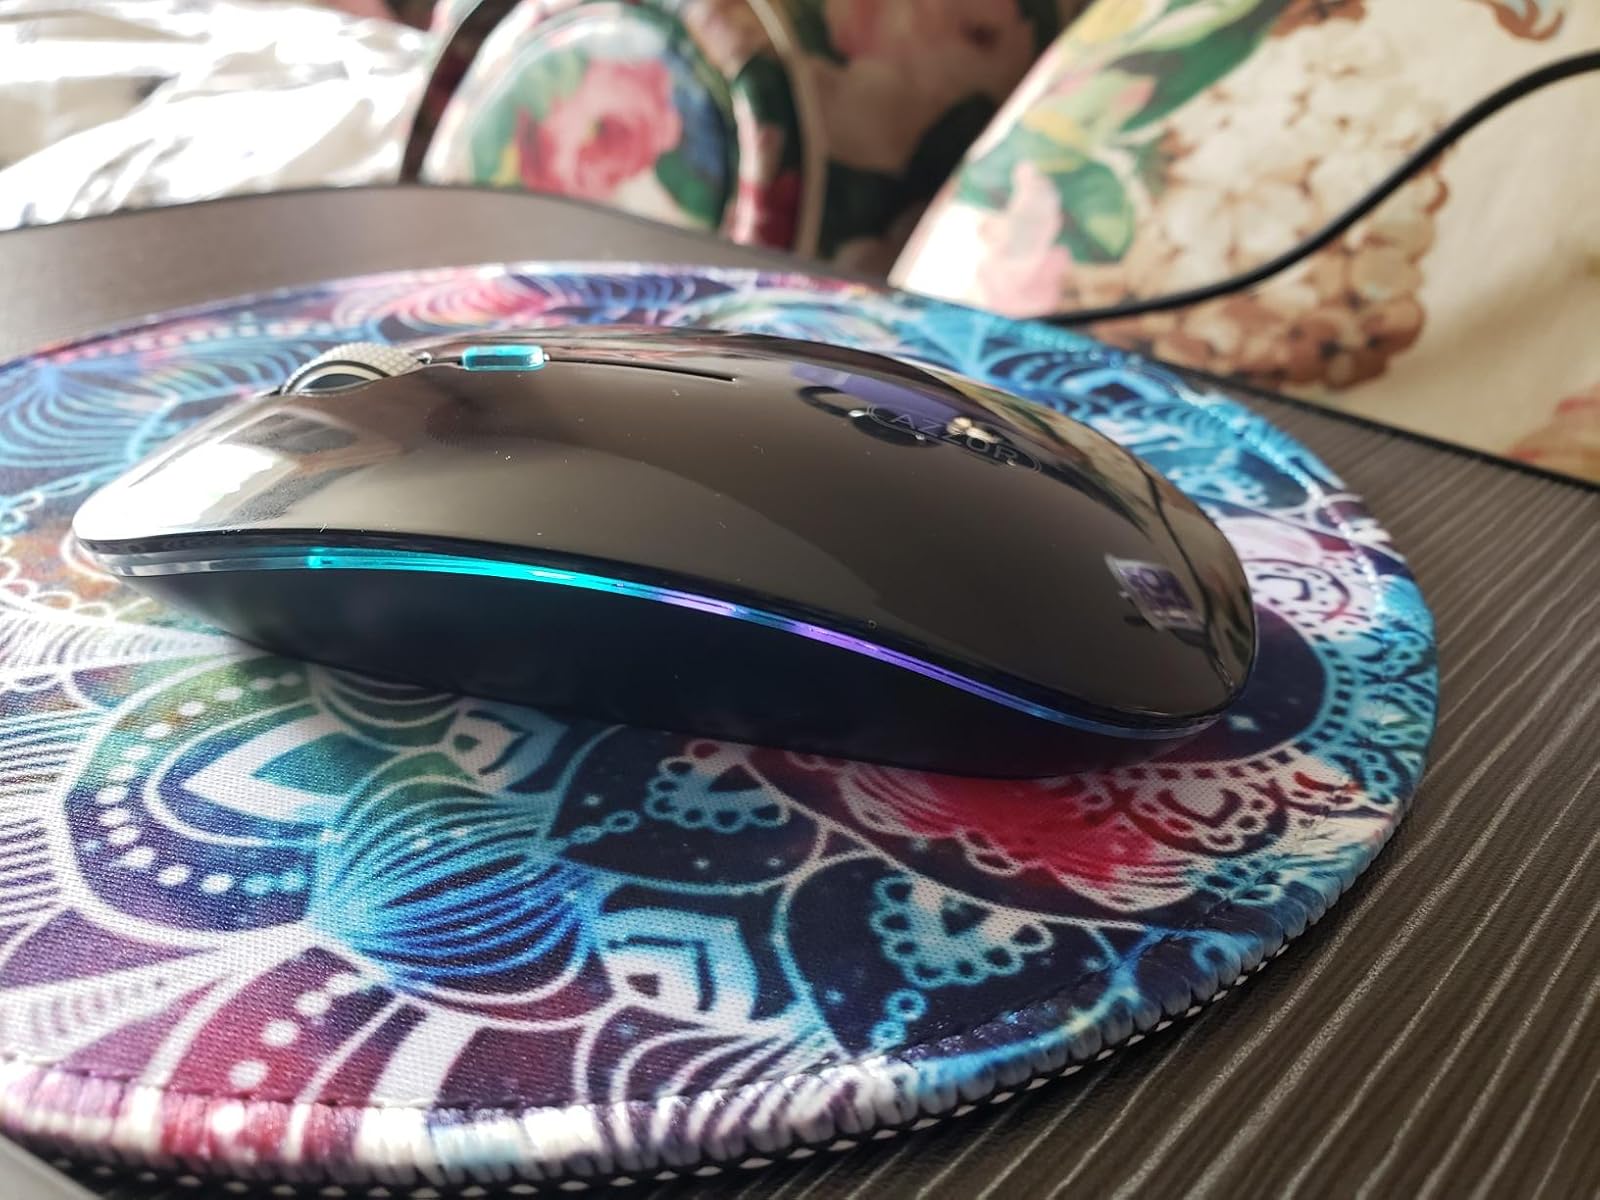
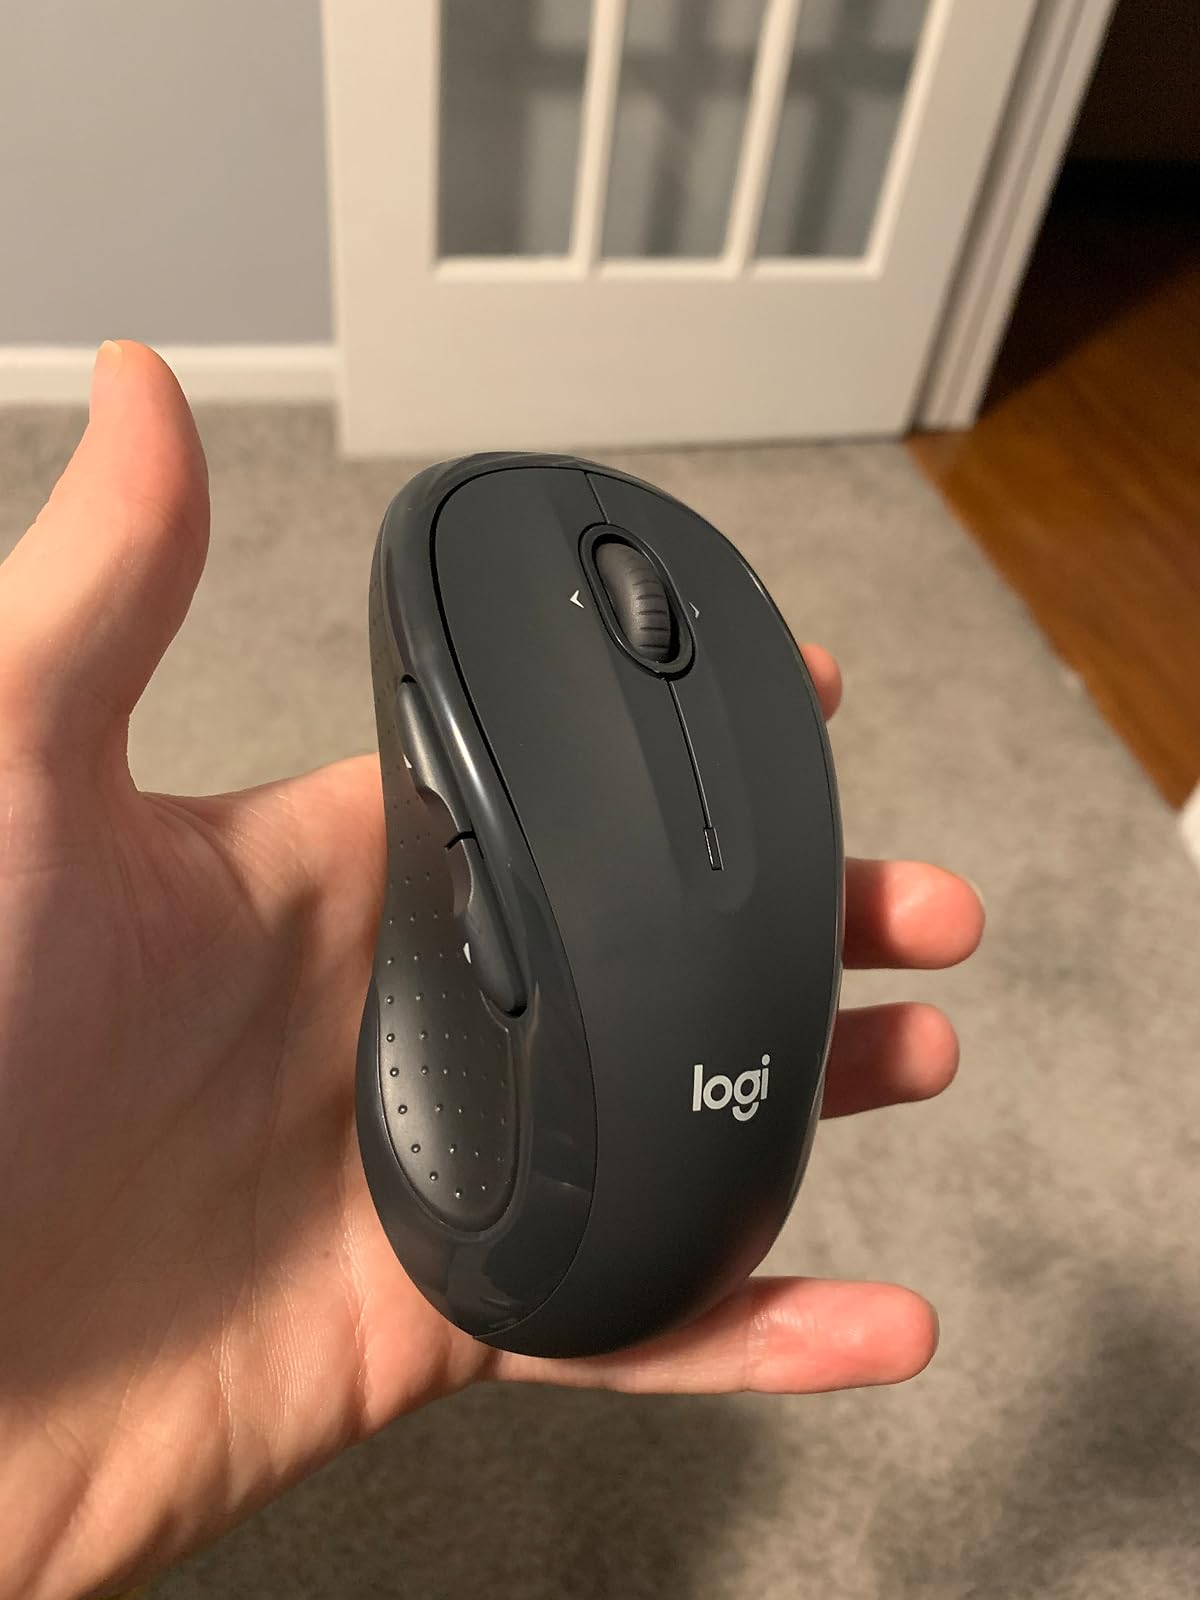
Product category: mouse
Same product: no